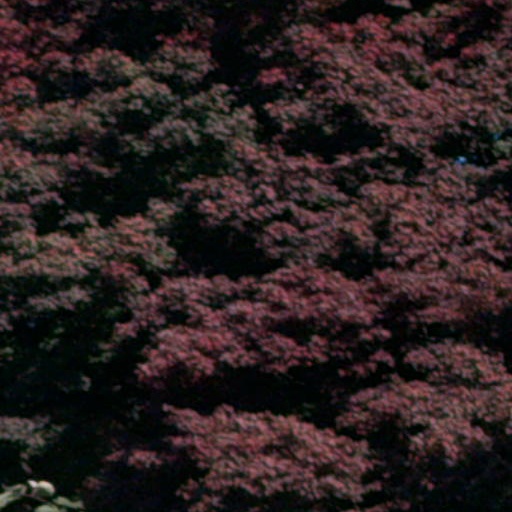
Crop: cassava